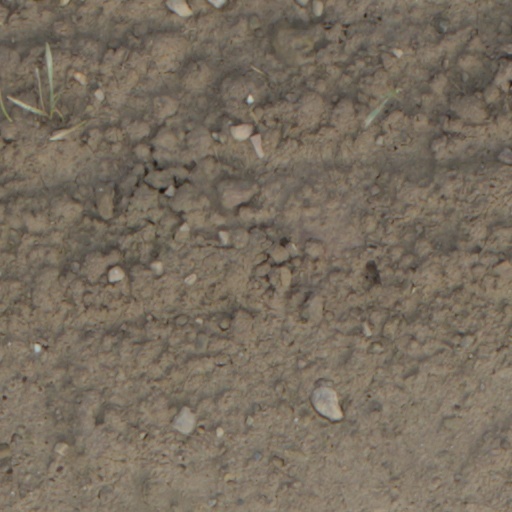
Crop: wheat